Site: brandenburg
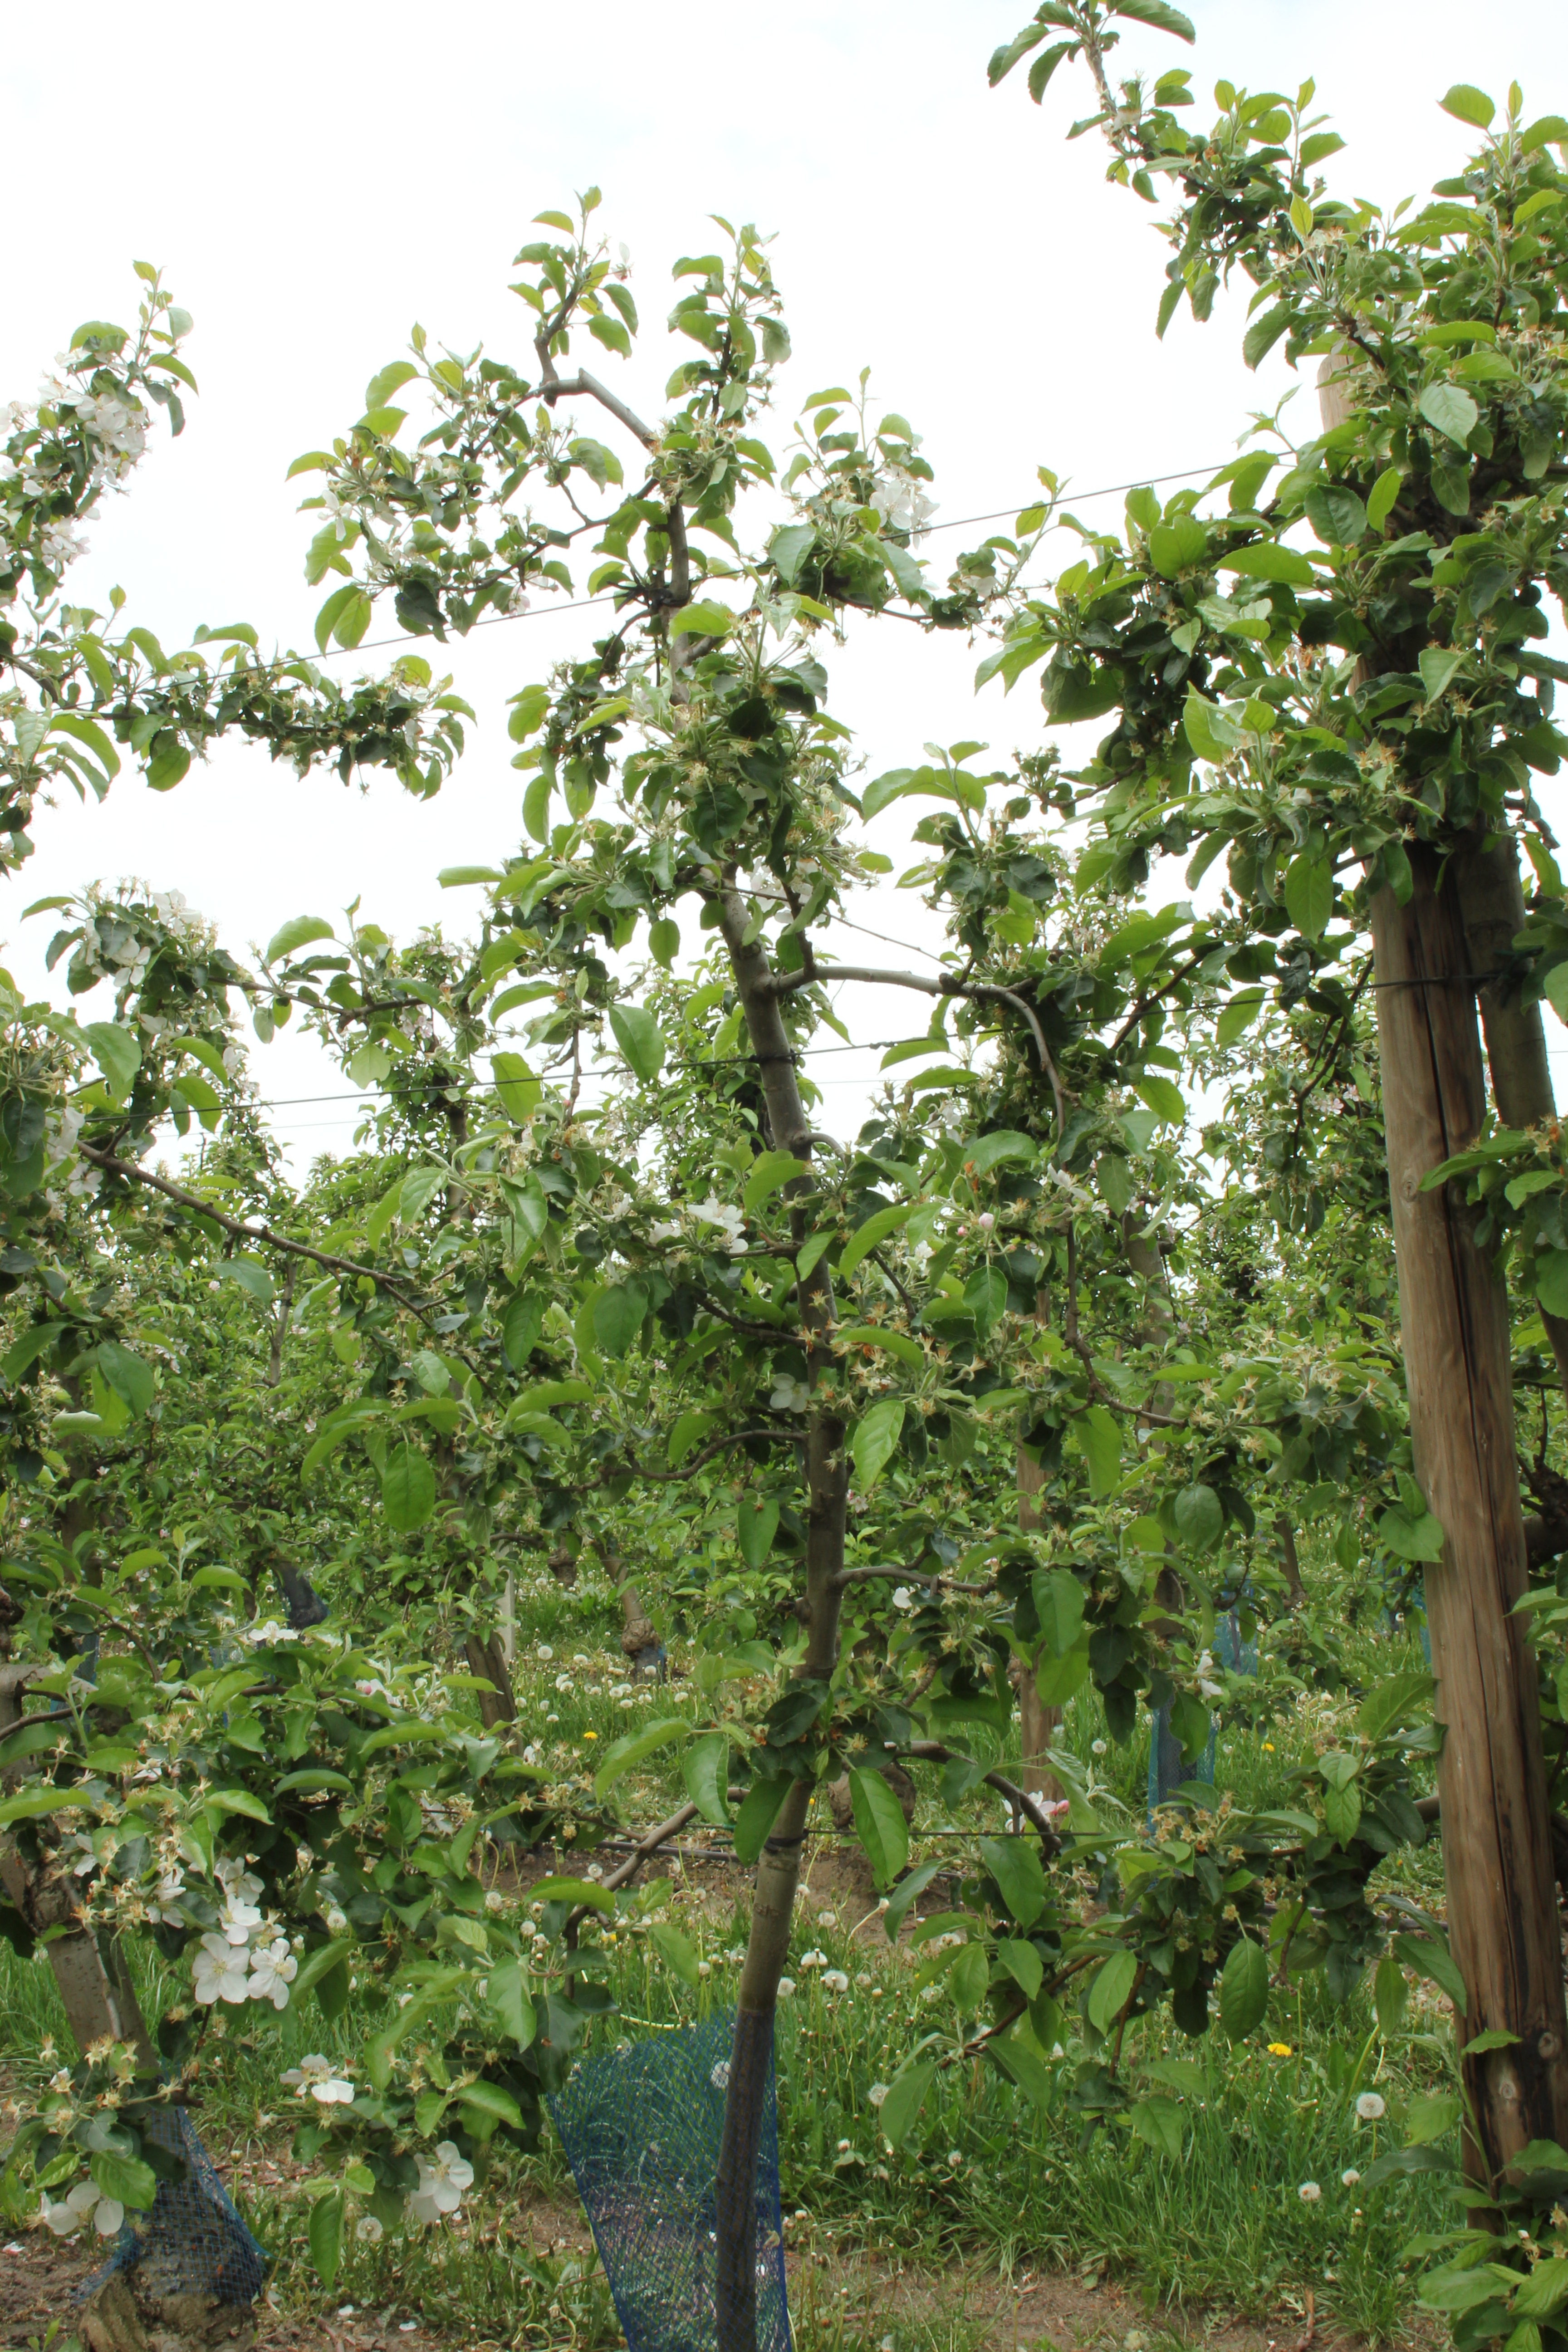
Growth stage (BBCH 67): Flowering